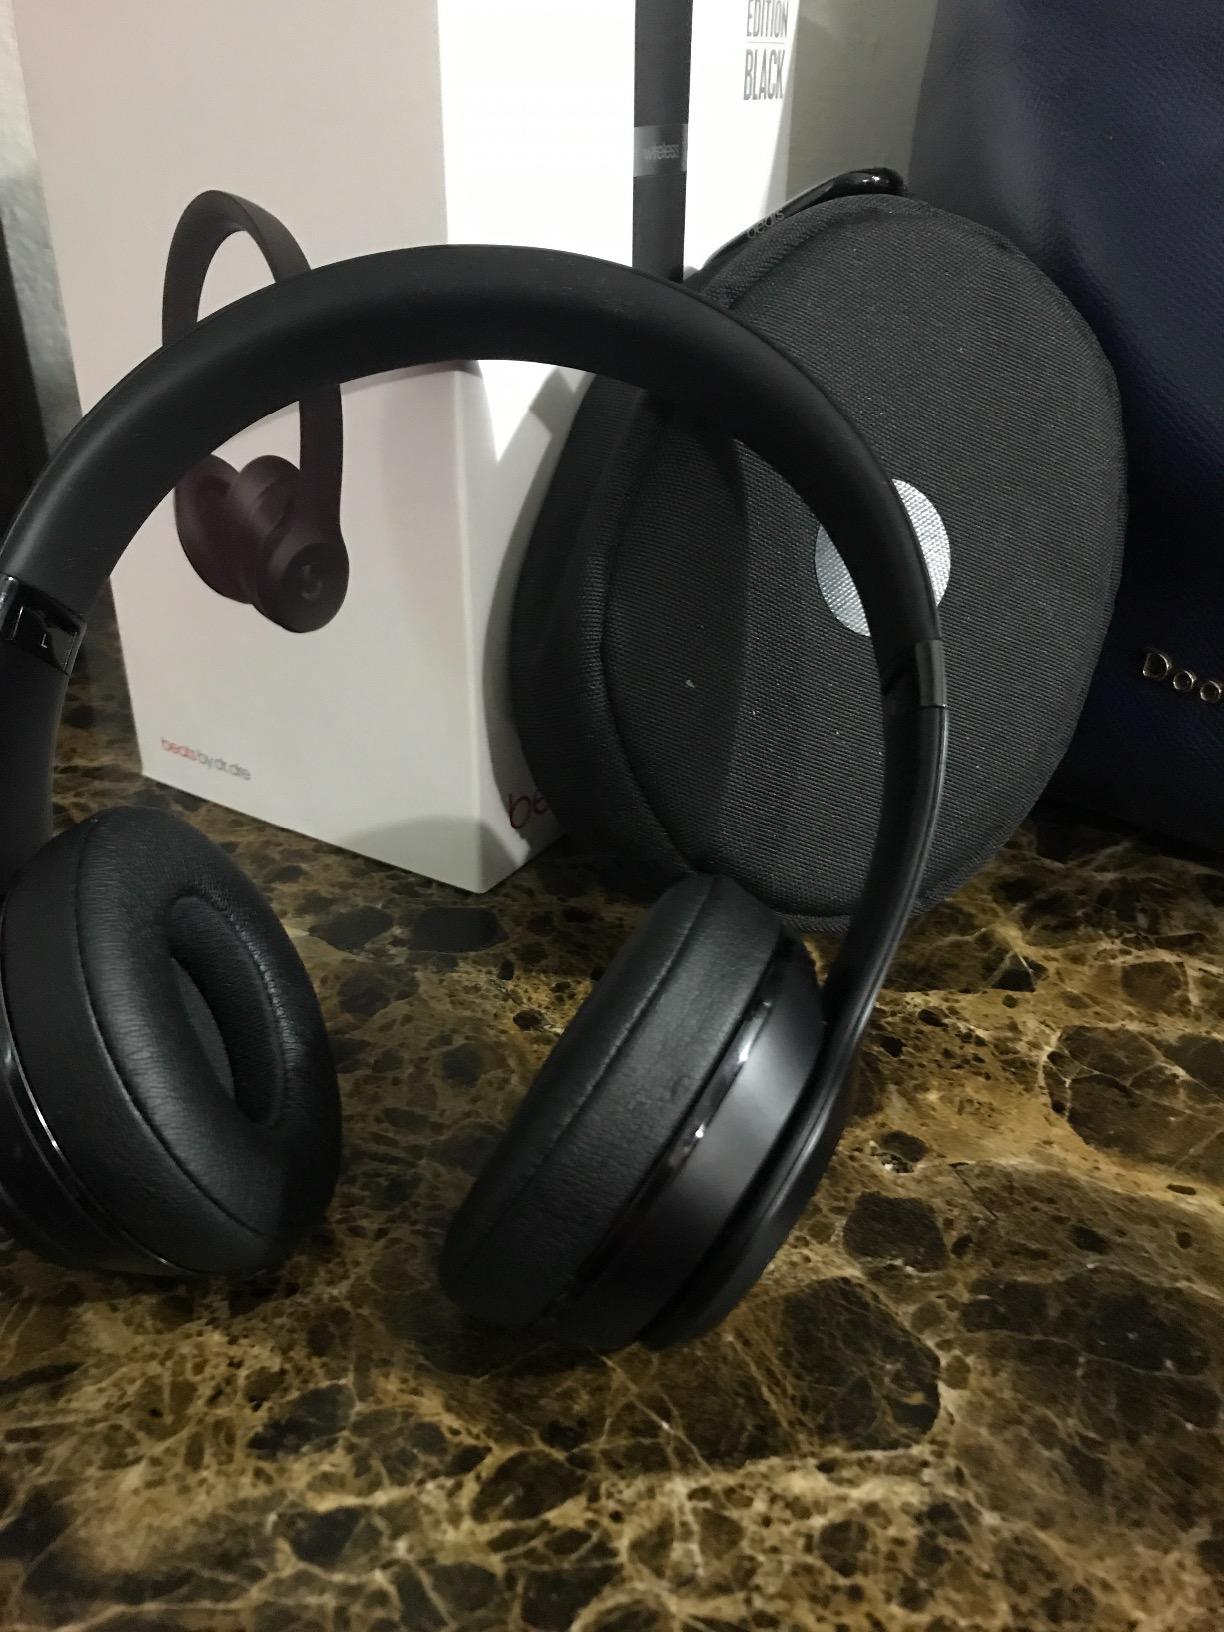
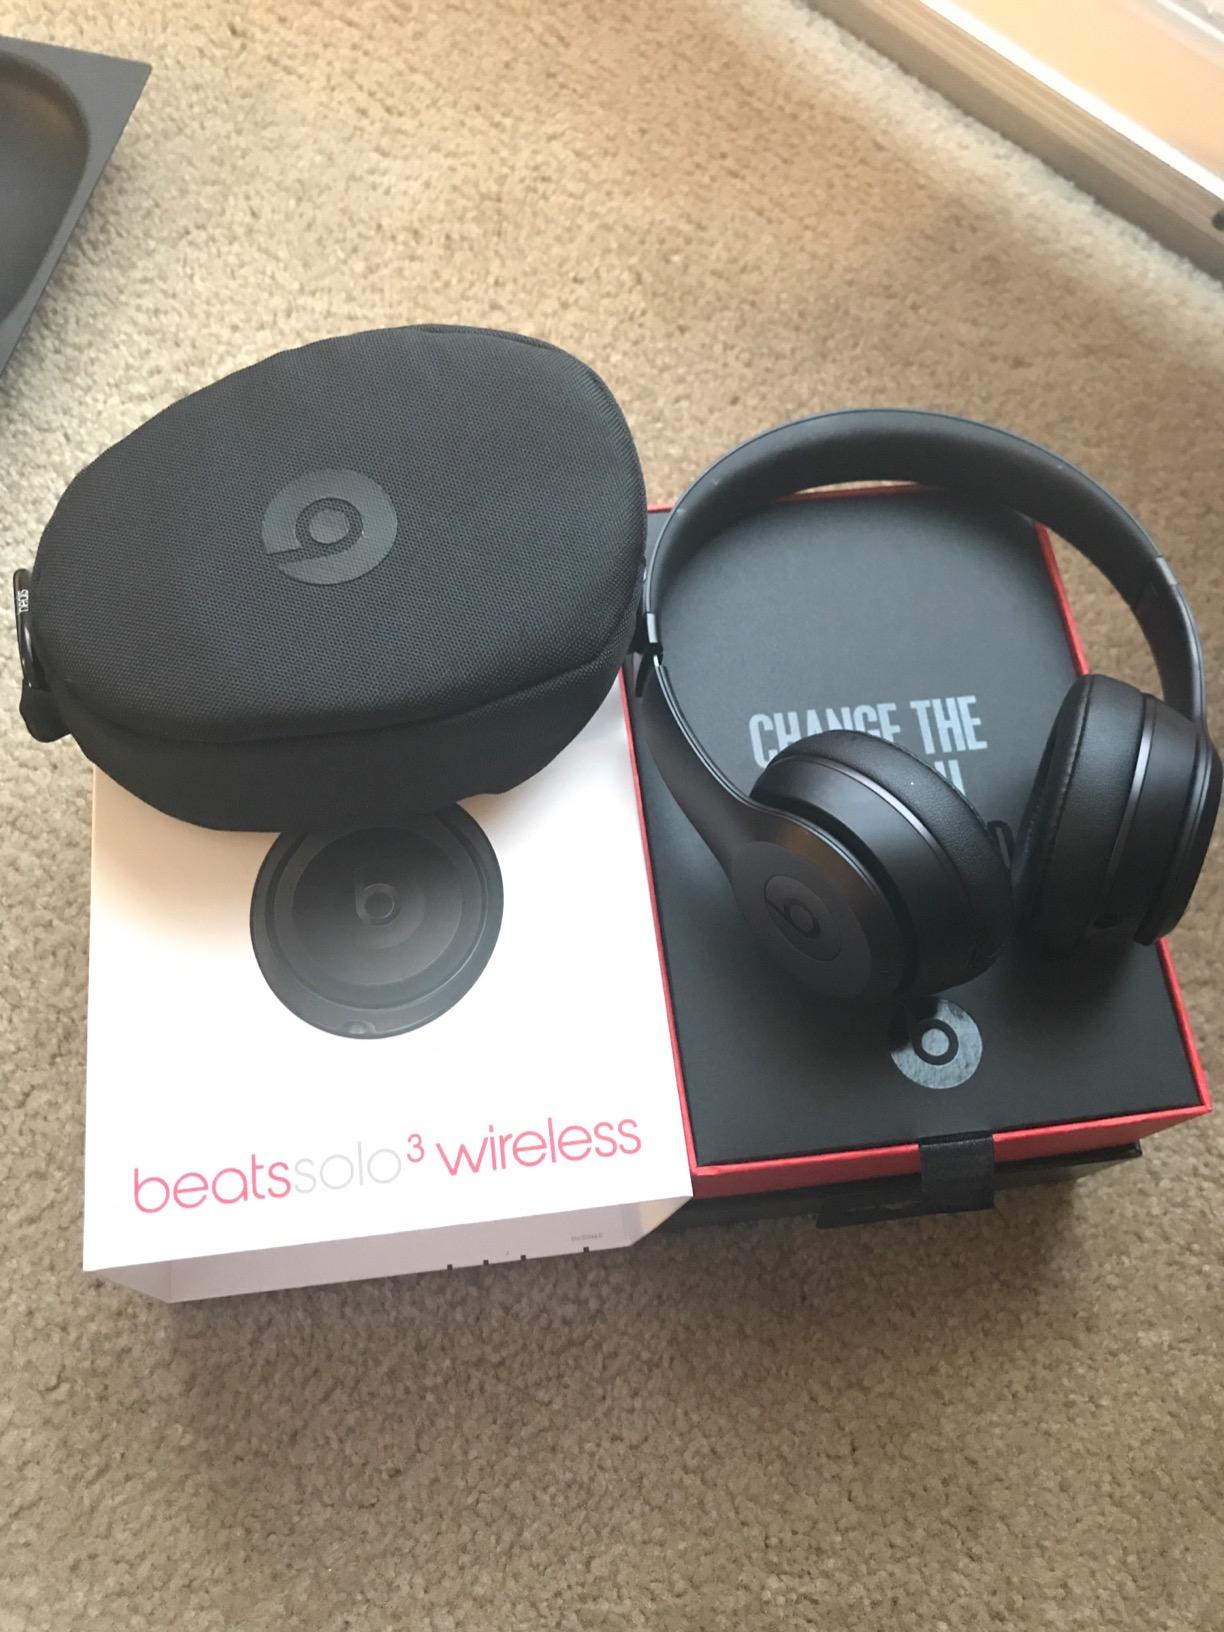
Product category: headphones
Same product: yes